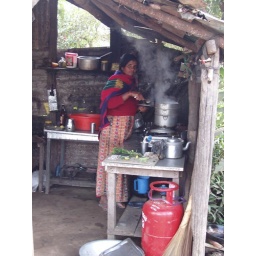
This lady had her kitchen under a tree and cooked the most amazing noodles and momos for us.